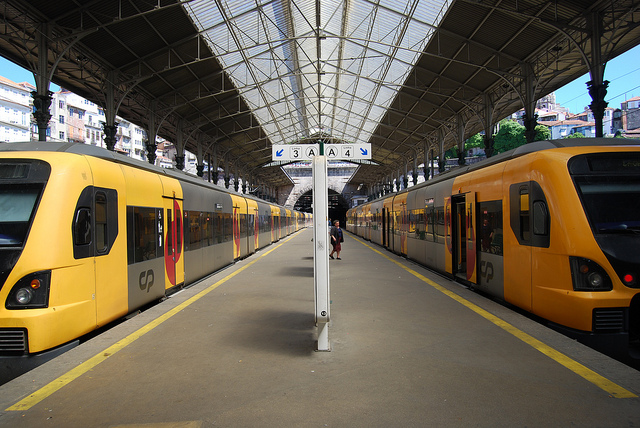
user: Given an image and a question. Answer the question in a short answer. Question: Were these vehicles built before or after 1950? Short Answer:
assistant: after